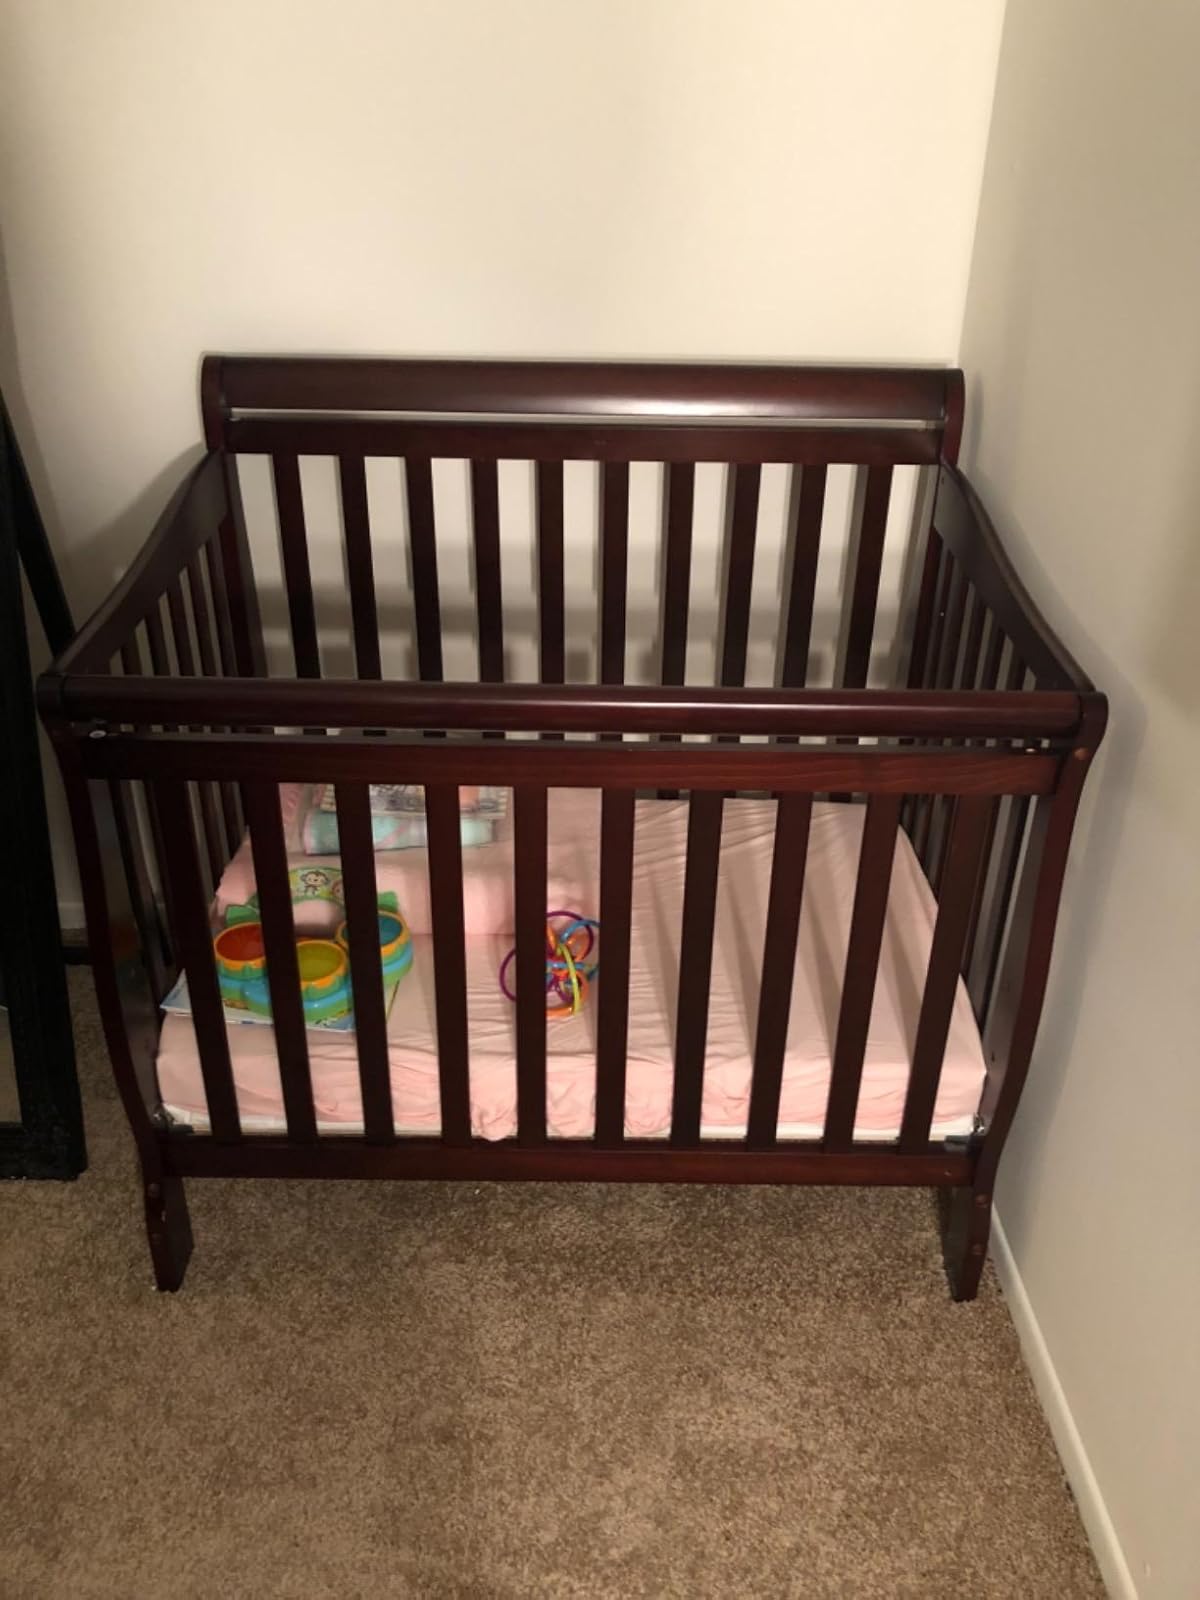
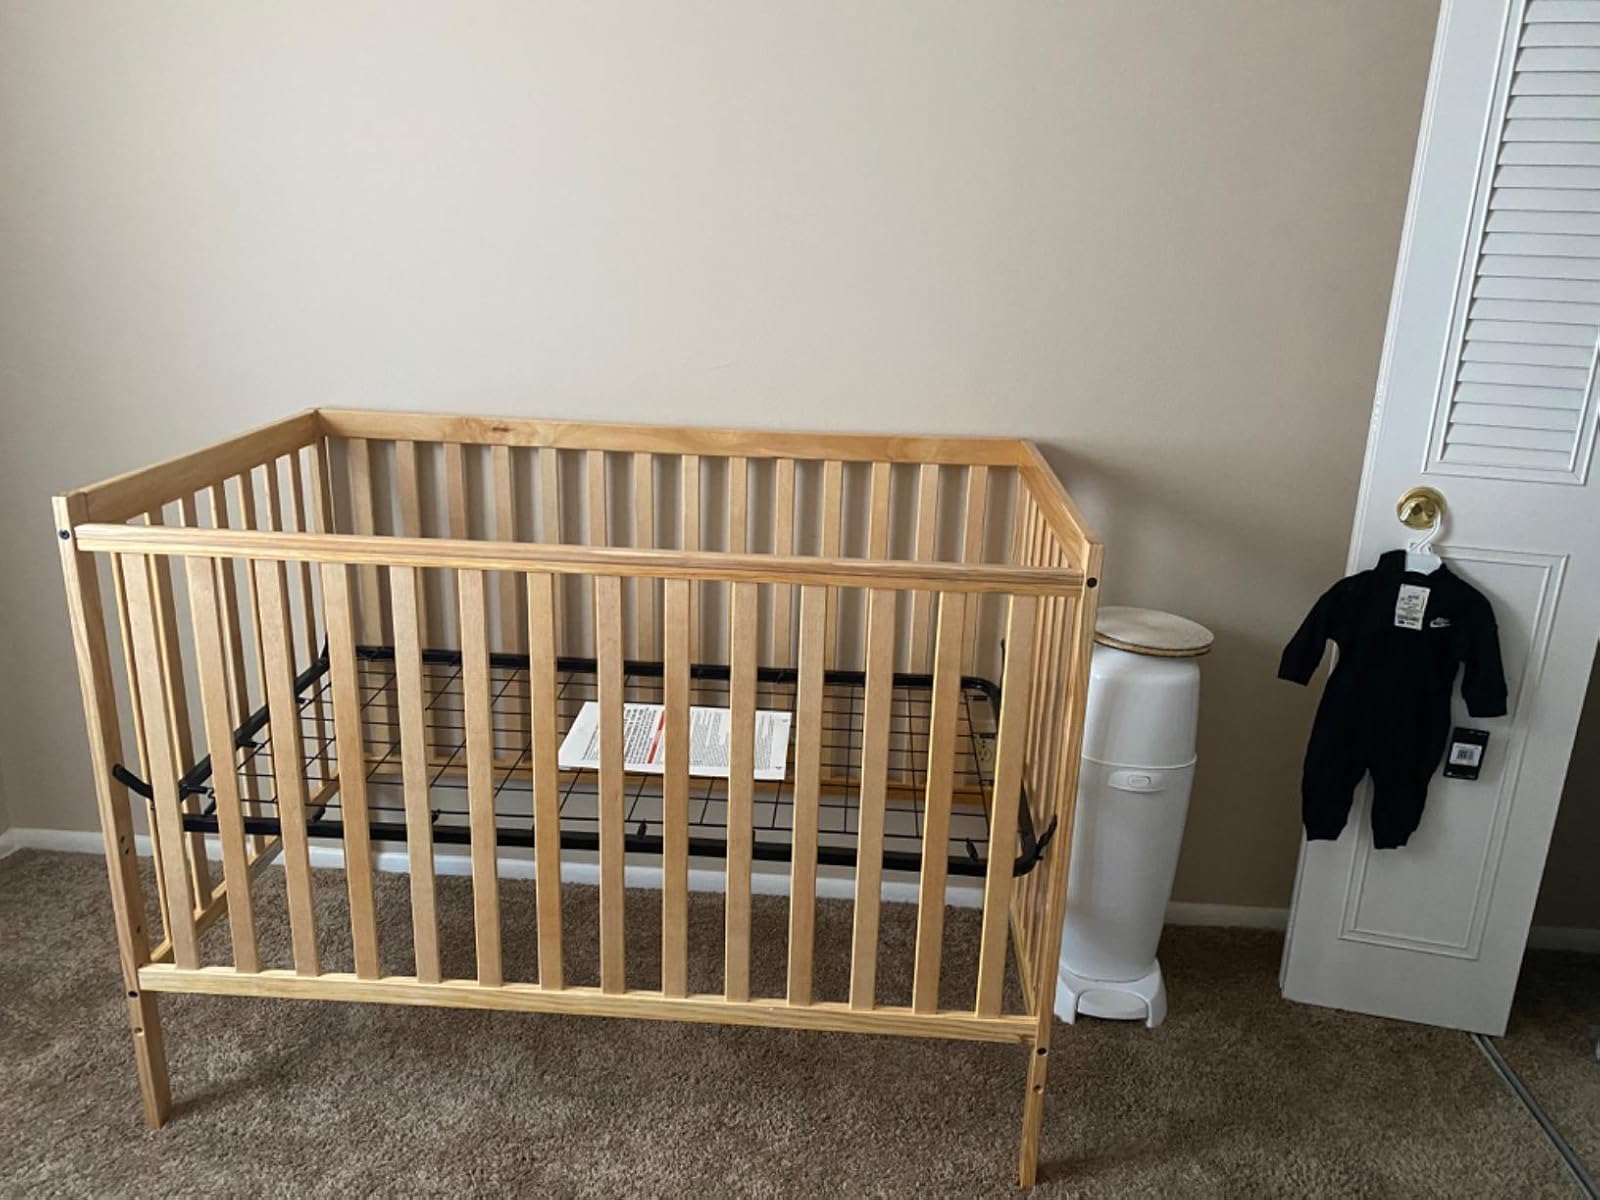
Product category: products_crib
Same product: no